List of American films of 1956

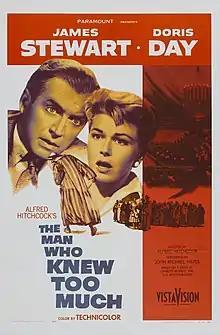
"The Man Who Knew Too Much" directed by Alfred Hitchcock.

"Around the World in 80 Days" won the Academy Award for Best Picture.